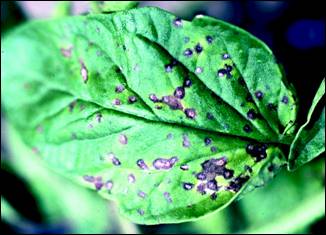
Labels: Tomato leaf bacterial spot